Shayfeencom

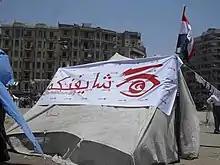
Shayfeencom Sit-in for the resignation of the Attorney General Abdel Meguid Mahmoud

Although discouraged by a voter turnout of only 30%, the Shayfeencom leaders were heartened by the willingness of two judges to investigate election fraud carried out by eighteen of their colleagues. The judges found evidence of fraud, and Shayfeencom began rallying support for an independent judiciary. In spite of the prohibition against assemblies of more than five people, crowds gathered outside the Egyptian Judges' Club to show their support. Many in the crowd were arrested and beaten, including Judge Mahmoud Hamza. The three founders of Shayfeencom produced a short film, aired on BBC, about the plight of the judiciary. They encouraged the public to use all the technology at their disposal—radio, plasma screens, and the Internet—to support the May 25, 2006 "Judges' March for an Independent Judiciary".